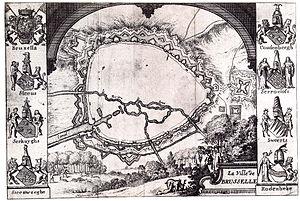
Les blasons des Sept Lignages de Bruxelles, carte gravée par Harrewijn
Les sept Lignages de Bruxelles, qui avaient nom Sleeus, Sweerts, Serhuyghs, Steenweeghs, Coudenbergh, Serroelofs et Roodenbeke, ont formé depuis le Moyen Âge une classe d’hommes ayant le monopole, jusqu'en 1421, au sein de l'administration urbaine, des fonctions dirigeantes civiles, militaires et économiques. Cette institution a existé jusqu'à la fin de l'Ancien Régime. Toutefois, à partir de la révolution urbaine de 1421, les représentants des corporations formées en Nations ont également exercé des charges correspondantes. Cependant, les charges d'échevins et de capitaines des milices urbaines furent toujours exclusivement réservées aux membres des Lignages.
L'Association royale des descendants des lignages de Bruxelles, fondée en 1961, regroupe des descendants des sept Lignages de Bruxelles.
Jacques Harrewyn est un graveur bruxellois né à Amsterdam en octobre 1660 et mort à Bruxelles le 10 juin 1727. Il fut surtout actif à Bruxelles.